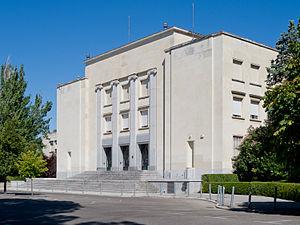
L'École technique supérieure d'architecture de Madrid, est l'école d'architecture de l'université polytechnique de Madrid, en Espagne. Elle prépare et octroie le titre d'architecte, et remet des doctorats et autres masters. Créée en 1844 sous le nom d'Escuela Especial de Arquitectura de Madrid, elle est l'école d'architecture la plus ancienne d'Espagne. L'édifice actuel a été inauguré en 1936 et compte une bibliothèque très fournie qui bénéficie de divers fonds. Le centre est situé sur l'Avenue Juan de Herrera, 4, dans la Cité universitaire de Madrid et compte 5 371 élèves en 2012, faisant d'elle l'école avec le plus grand nombre d'élèves de l'UPM. Elle est reconnue comme l'une des meilleures écoles d'architecture du monde.